Ivison Macadam

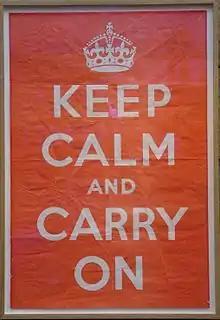
An early Ministry of Information poster Macadam was responsible for.

It was followed by other Commonwealth Relations conferences at Lapstone near Sydney, Australia in 1938, at Chatham House, London in 1945, at Lucknow, India in 1950, the capital of the Indian state of Uttar Pradesh, and at Lahore, Pakistan in 1954, the capital of the Pakistani province of Punjab. Also various Institute of Pacific Relations Conferences, including that at Banff, Canada (1933) followed by Yosemite, USA (1936). He was a participant in the Congress of Europe at The Hague, Netherlands in 1948.